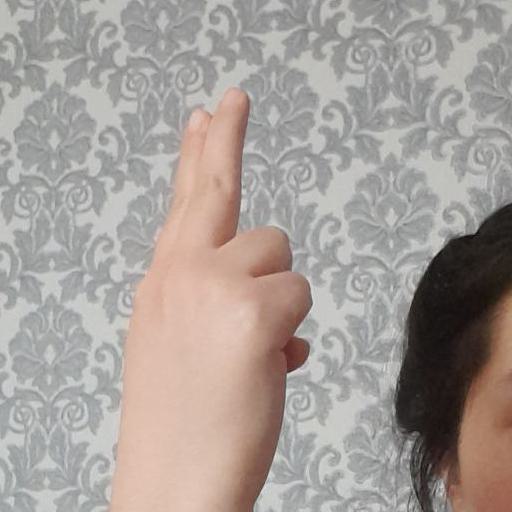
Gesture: two_up_inverted